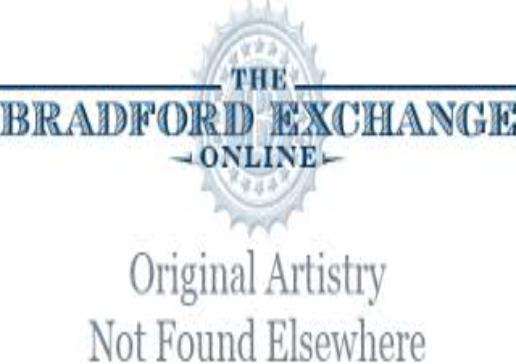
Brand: Bradford Exchange
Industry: Others